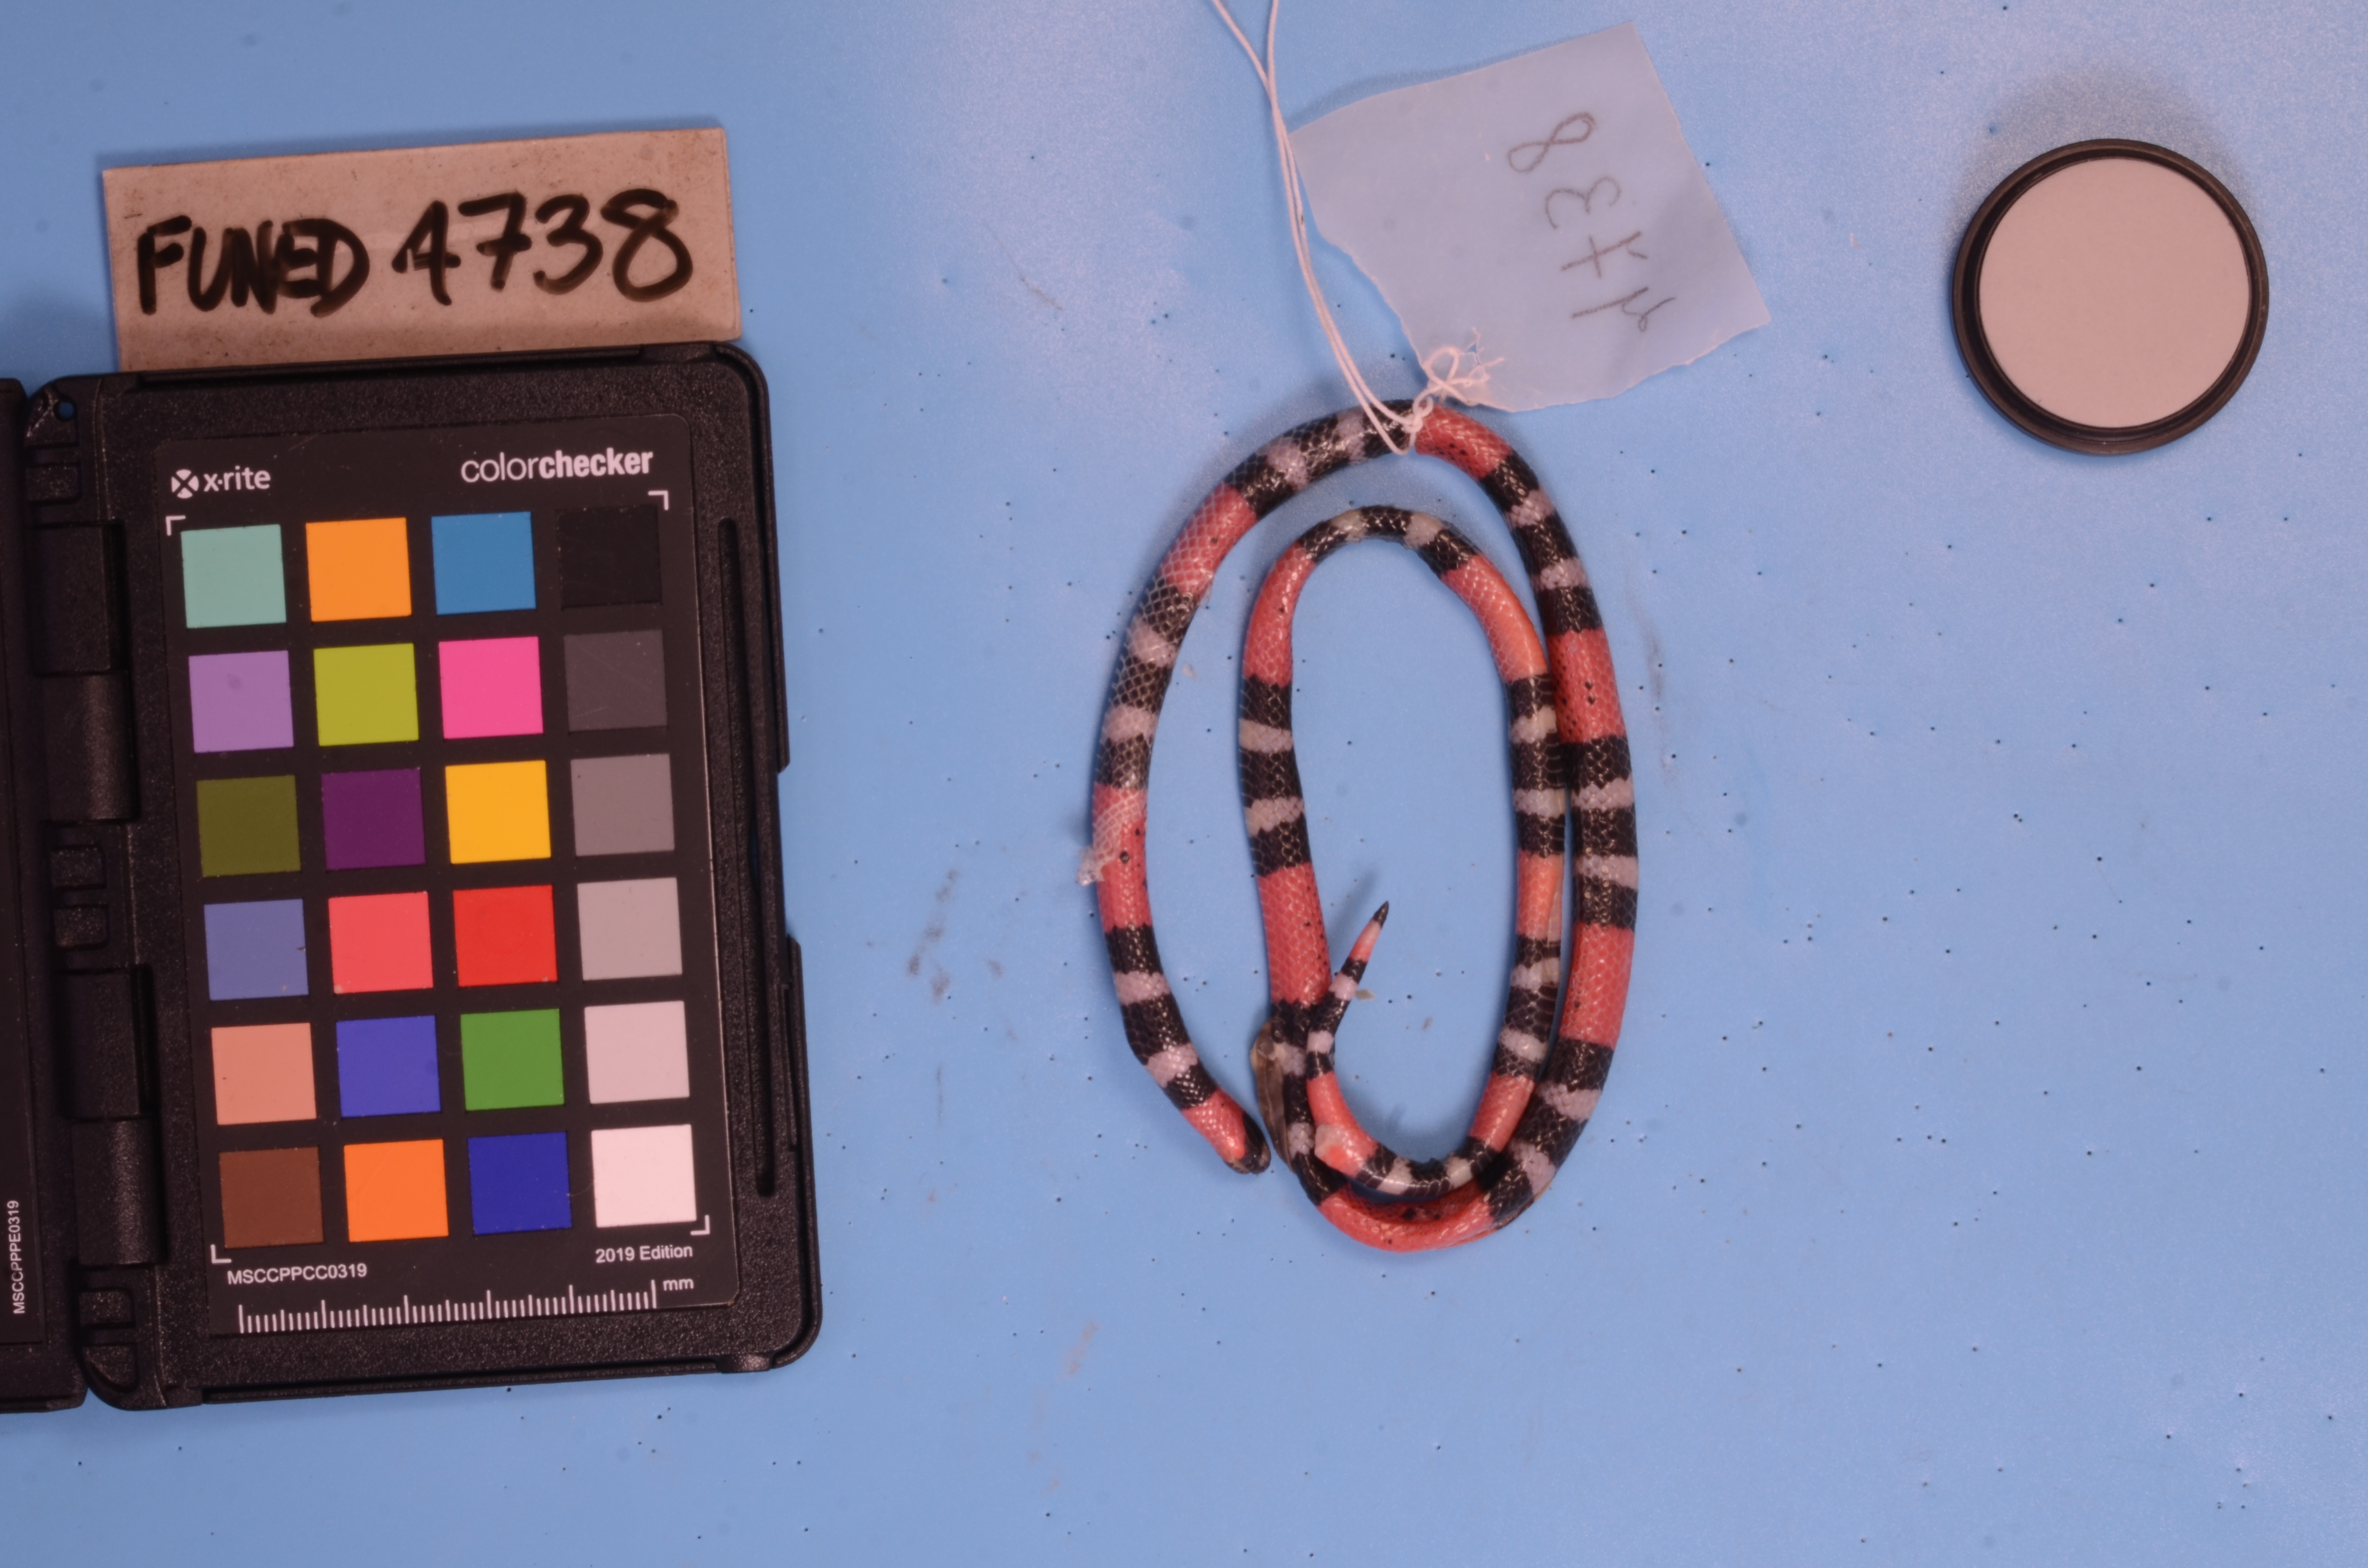
Species: Micrurus carvalhoi
View: dorsal
Mimicry status: model